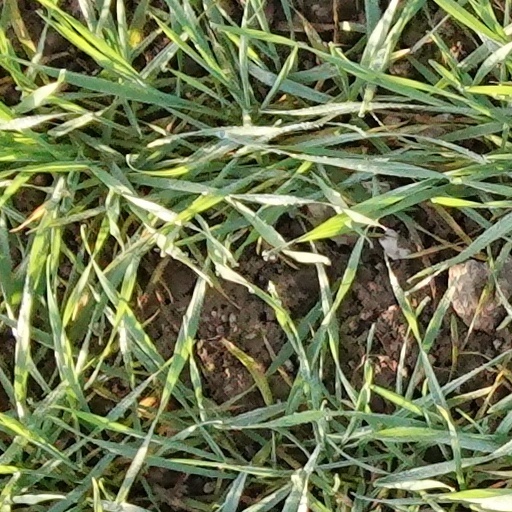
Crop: wheat